List of international goals scored by Wayne Rooney

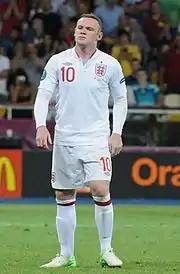
Wayne Rooney playing for England in 2012

Wayne Rooney, an English former association footballer, made his debut for England in a 3–1 defeat to Australia on 13 February 2003. He scored his first international goal later that year, in his sixth appearance for his country, against Macedonia. He retired from international football in November 2018, with a record of 53 goals in 120 international appearances, making him England's second highest scorer behind Harry Kane; he previously surpassed Bobby Charlton's record with a penalty against Switzerland at Wembley Stadium during Euro 2016 qualification.